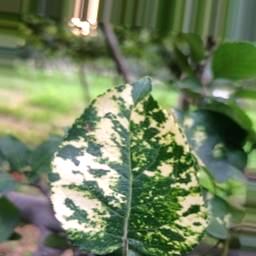
Label: Apple_Mosaic